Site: saxony
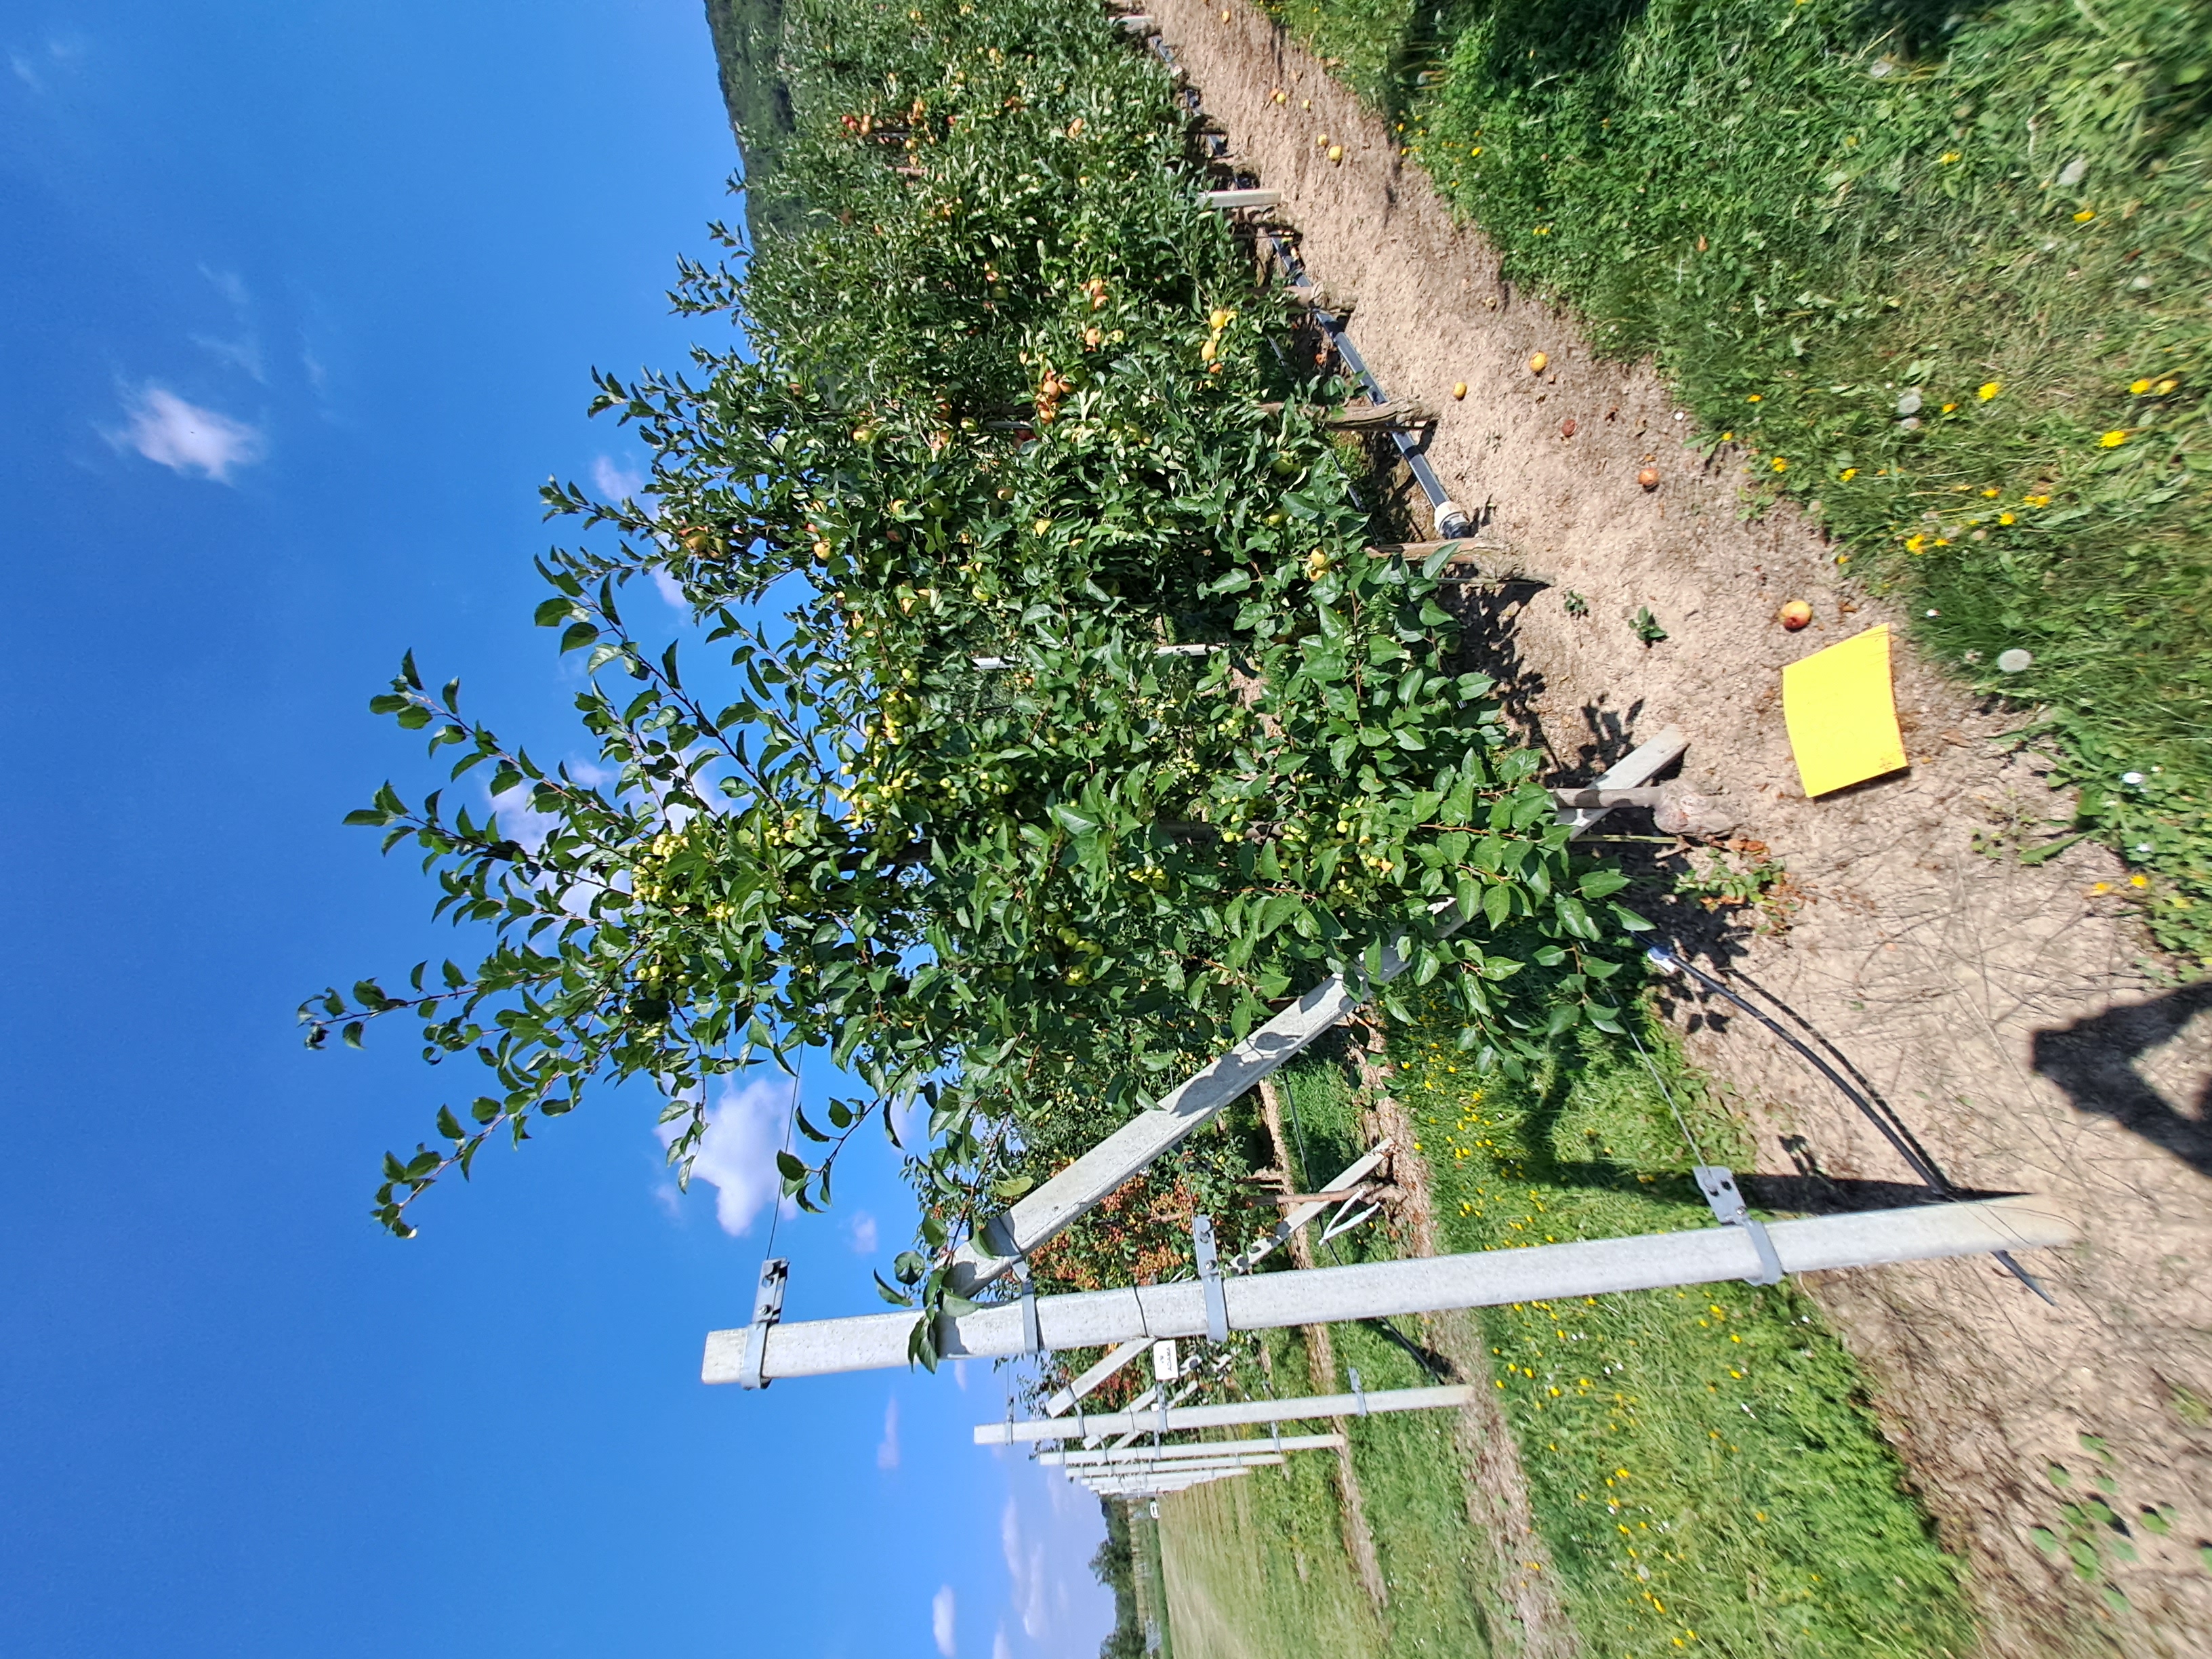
Growth stage (BBCH 81): Maturity of fruit and seed